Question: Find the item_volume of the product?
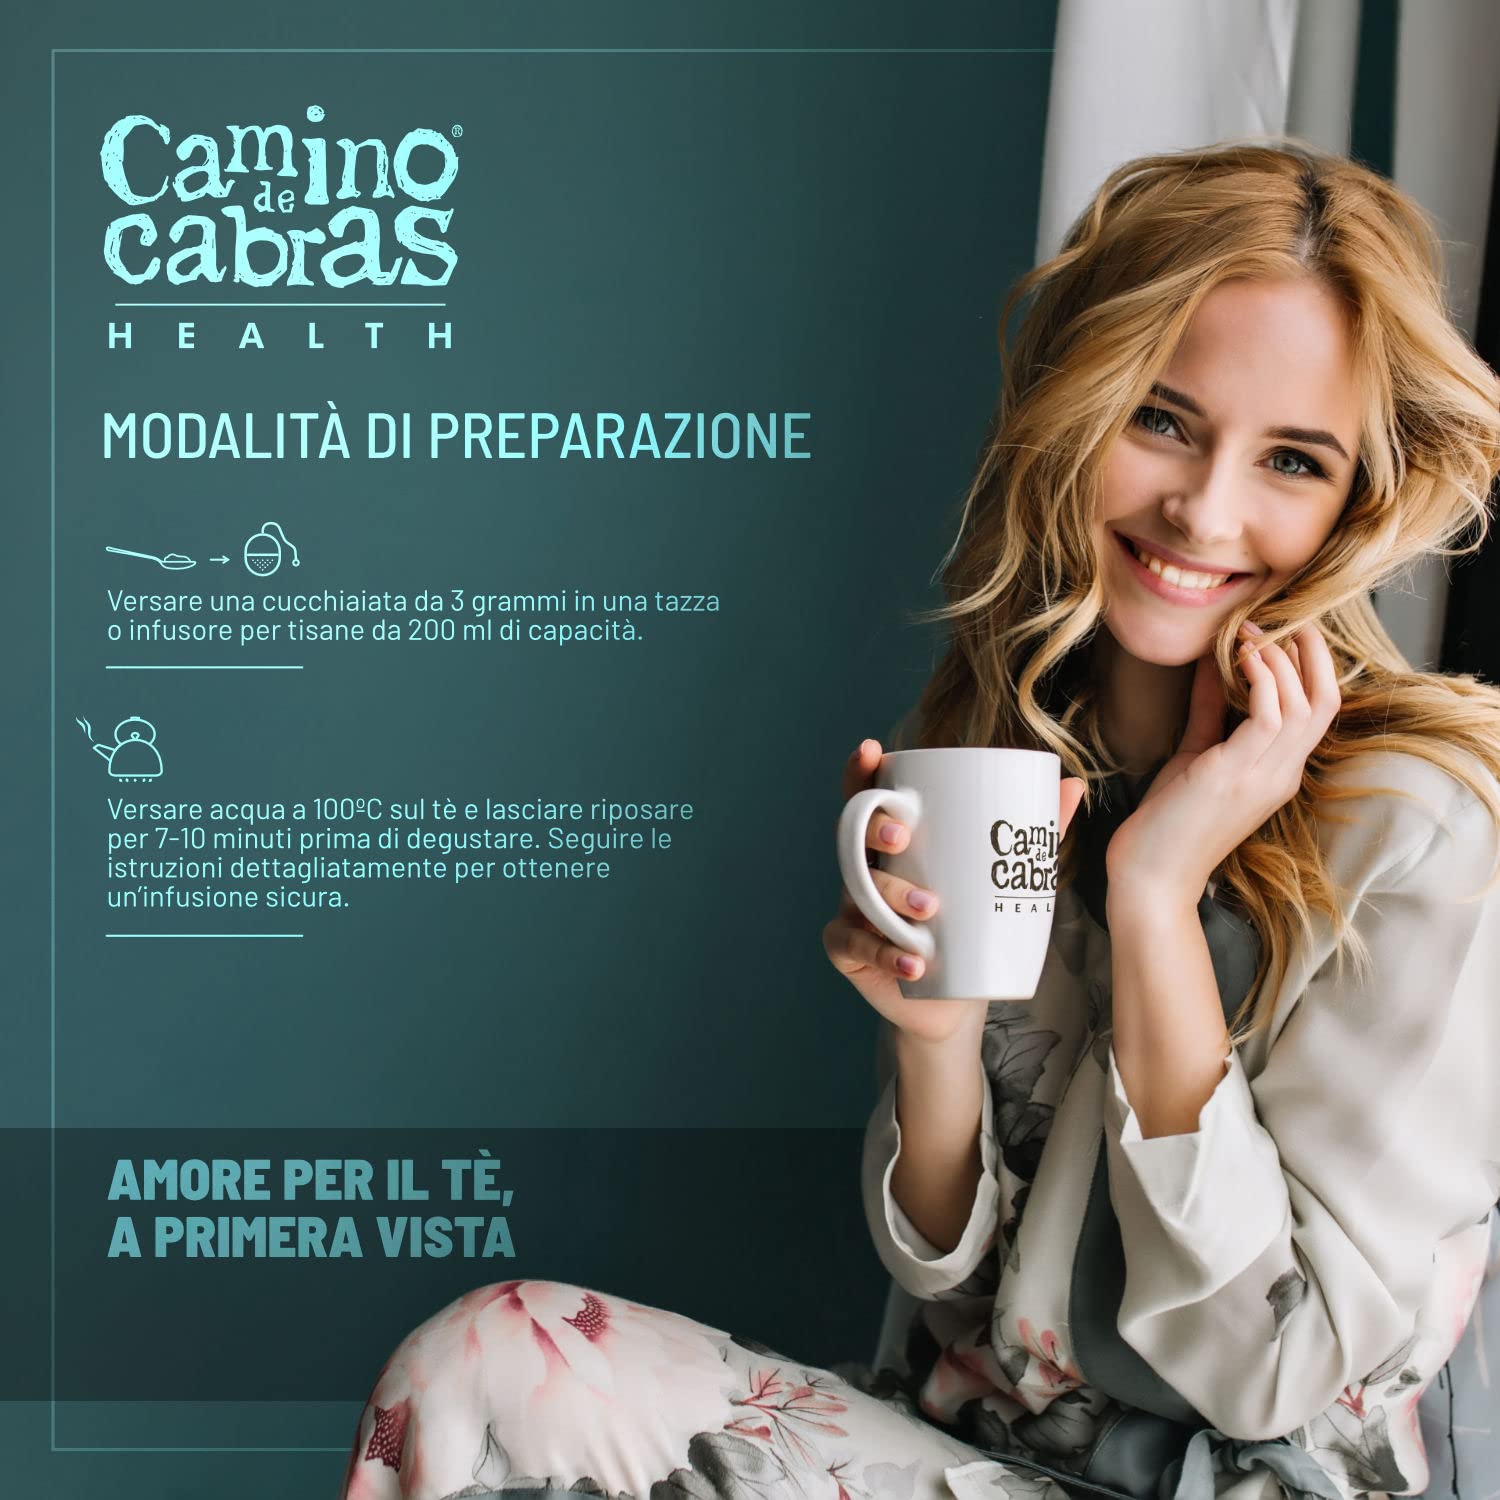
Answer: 200.0 millilitre